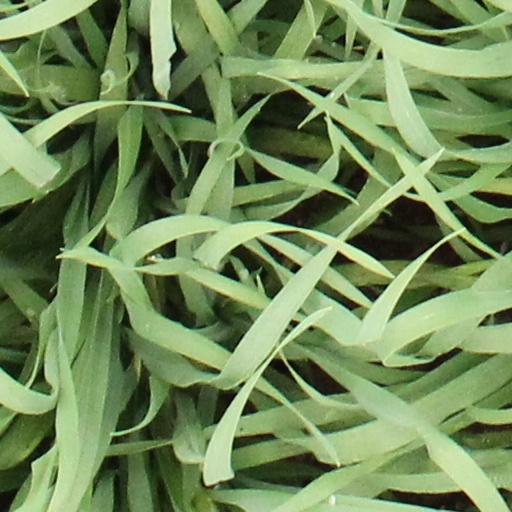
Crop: wheat